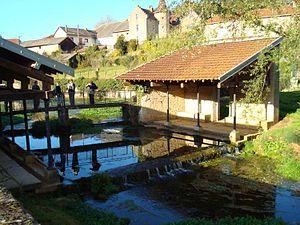
La communauté de communes du Pays de Montbozon et du Chanois est une communauté de communes française, située dans le département de la Haute-Saône en région Bourgogne-Franche-Comté.
Filain est une commune française située dans le département de la Haute-Saône, en région Bourgogne-Franche-Comté.